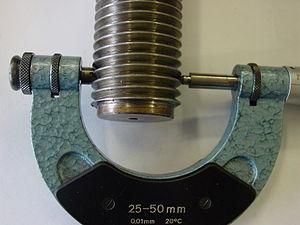
En géométrie, la longueur est la mesure d'une courbe dans un espace sur lequel est définie une notion de distance. La longueur est une mesure linéaire sur une seule dimension, par opposition à la surface qui est une mesure sur deux dimensions, et au volume dont la mesure porte sur trois dimensions. La longueur d'une courbe ne doit pas être confondue avec la distance entre deux points, laquelle est généralement plus petite que la longueur d'une courbe les reliant, la distance la plus courte étant celle mesurée suivant une ligne droite.